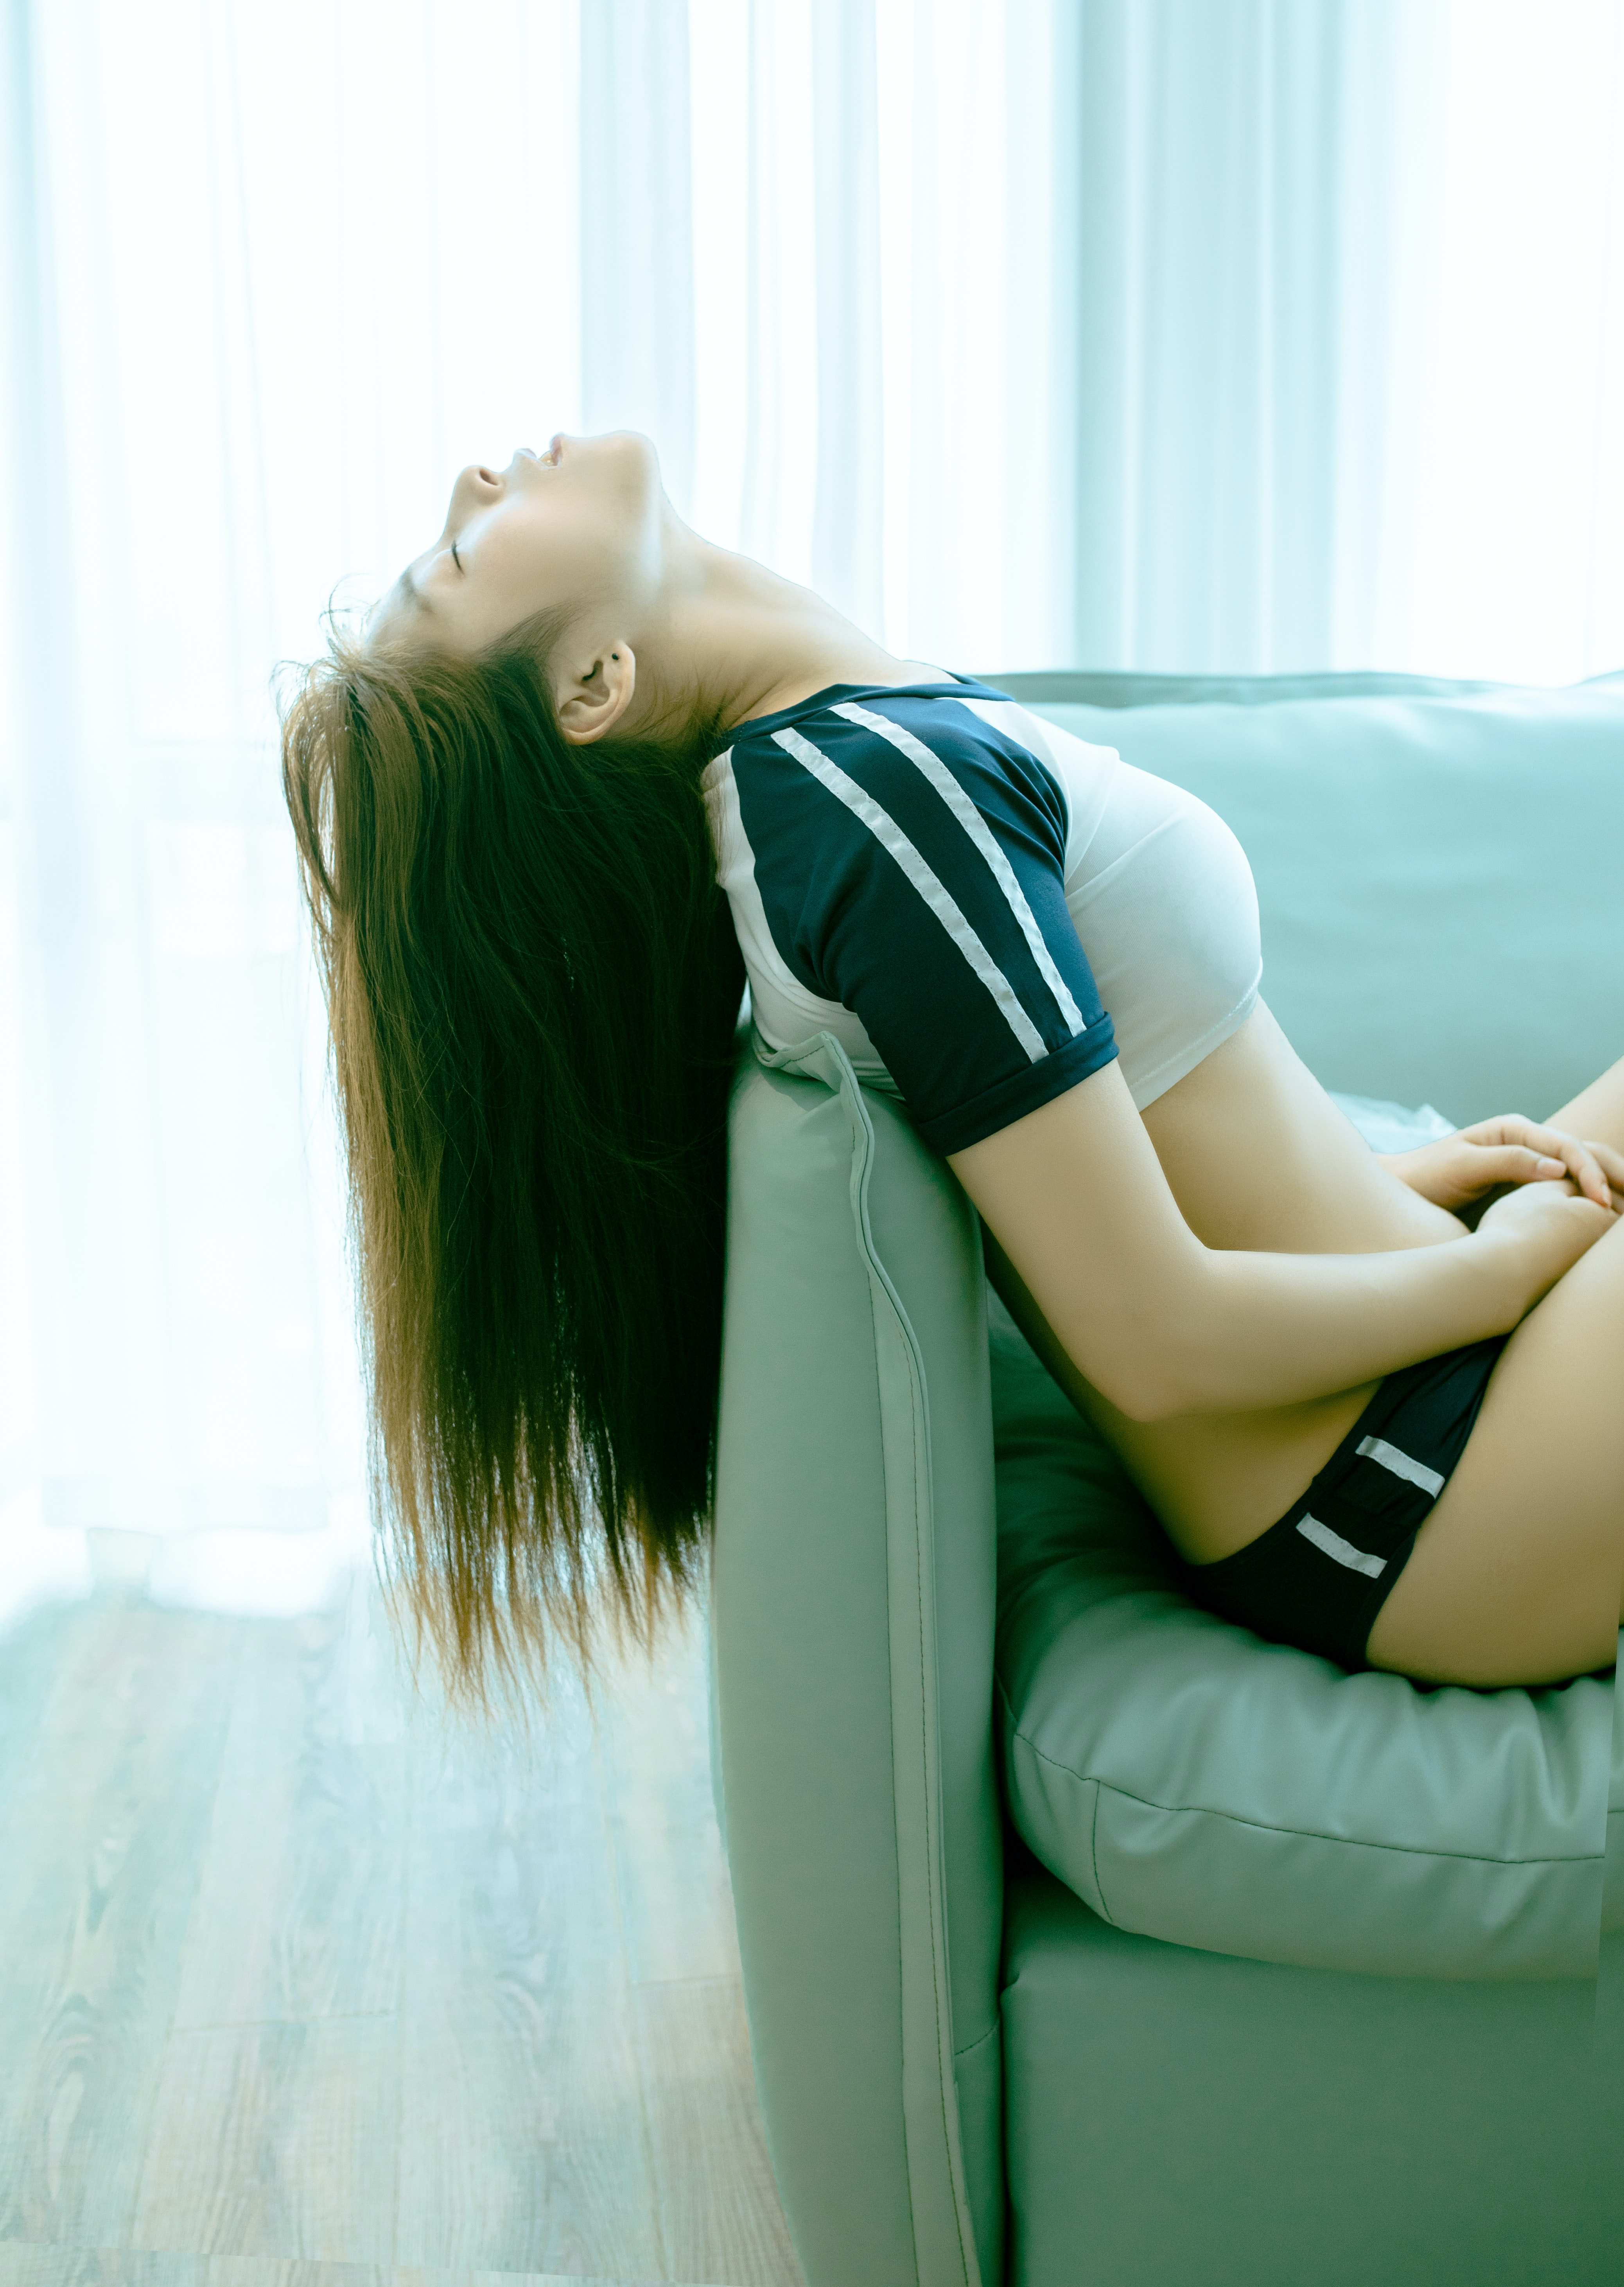
woman, arm, leg, human body, comfort, neck, waist, dress, thigh, knee, sportswear, black hair, chair, long hair, human leg, elbow, blond, fashion model, fashion design, brown hair, wrist, electric blue, sitting, fashion accessory, toy, gravure idol, fetish model, foot, room, couch, lingerie, fur, art model, doll, photo shoot, abdomen, illustration, tights